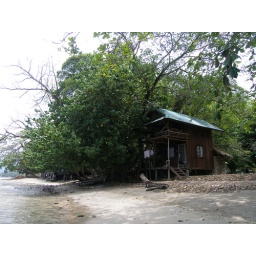
house in tree